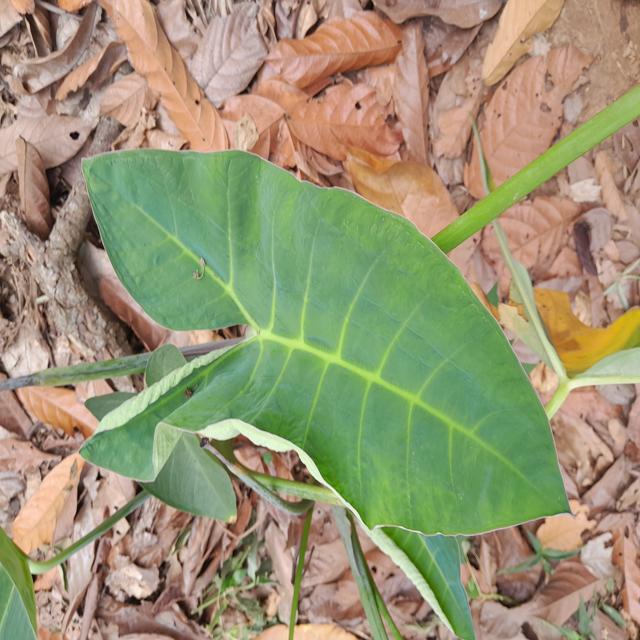
Label: Healthy